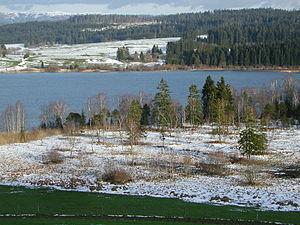
Vue du lac de Remoray et de la tourbière du Crossat
La réserve naturelle nationale du lac de Remoray est une réserve naturelle nationale située dans le département du Doubs, en Bourgogne-Franche-Comté. Créée en 1980, elle englobe le lac de Remoray et ses alentours. Elle occupe une superficie de 346,48 ha et est principalement connue pour son avifaune exceptionnelle.
Le Haut-Doubs est la partie montagneuse du département du Doubs en Bourgogne-Franche-Comté, dans le massif du Jura, le long de la frontière suisse avec pour point culminant le mont d'Or à 1 463 m.